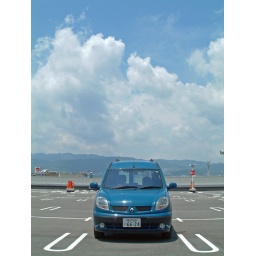
My Kangoo under the blue sky